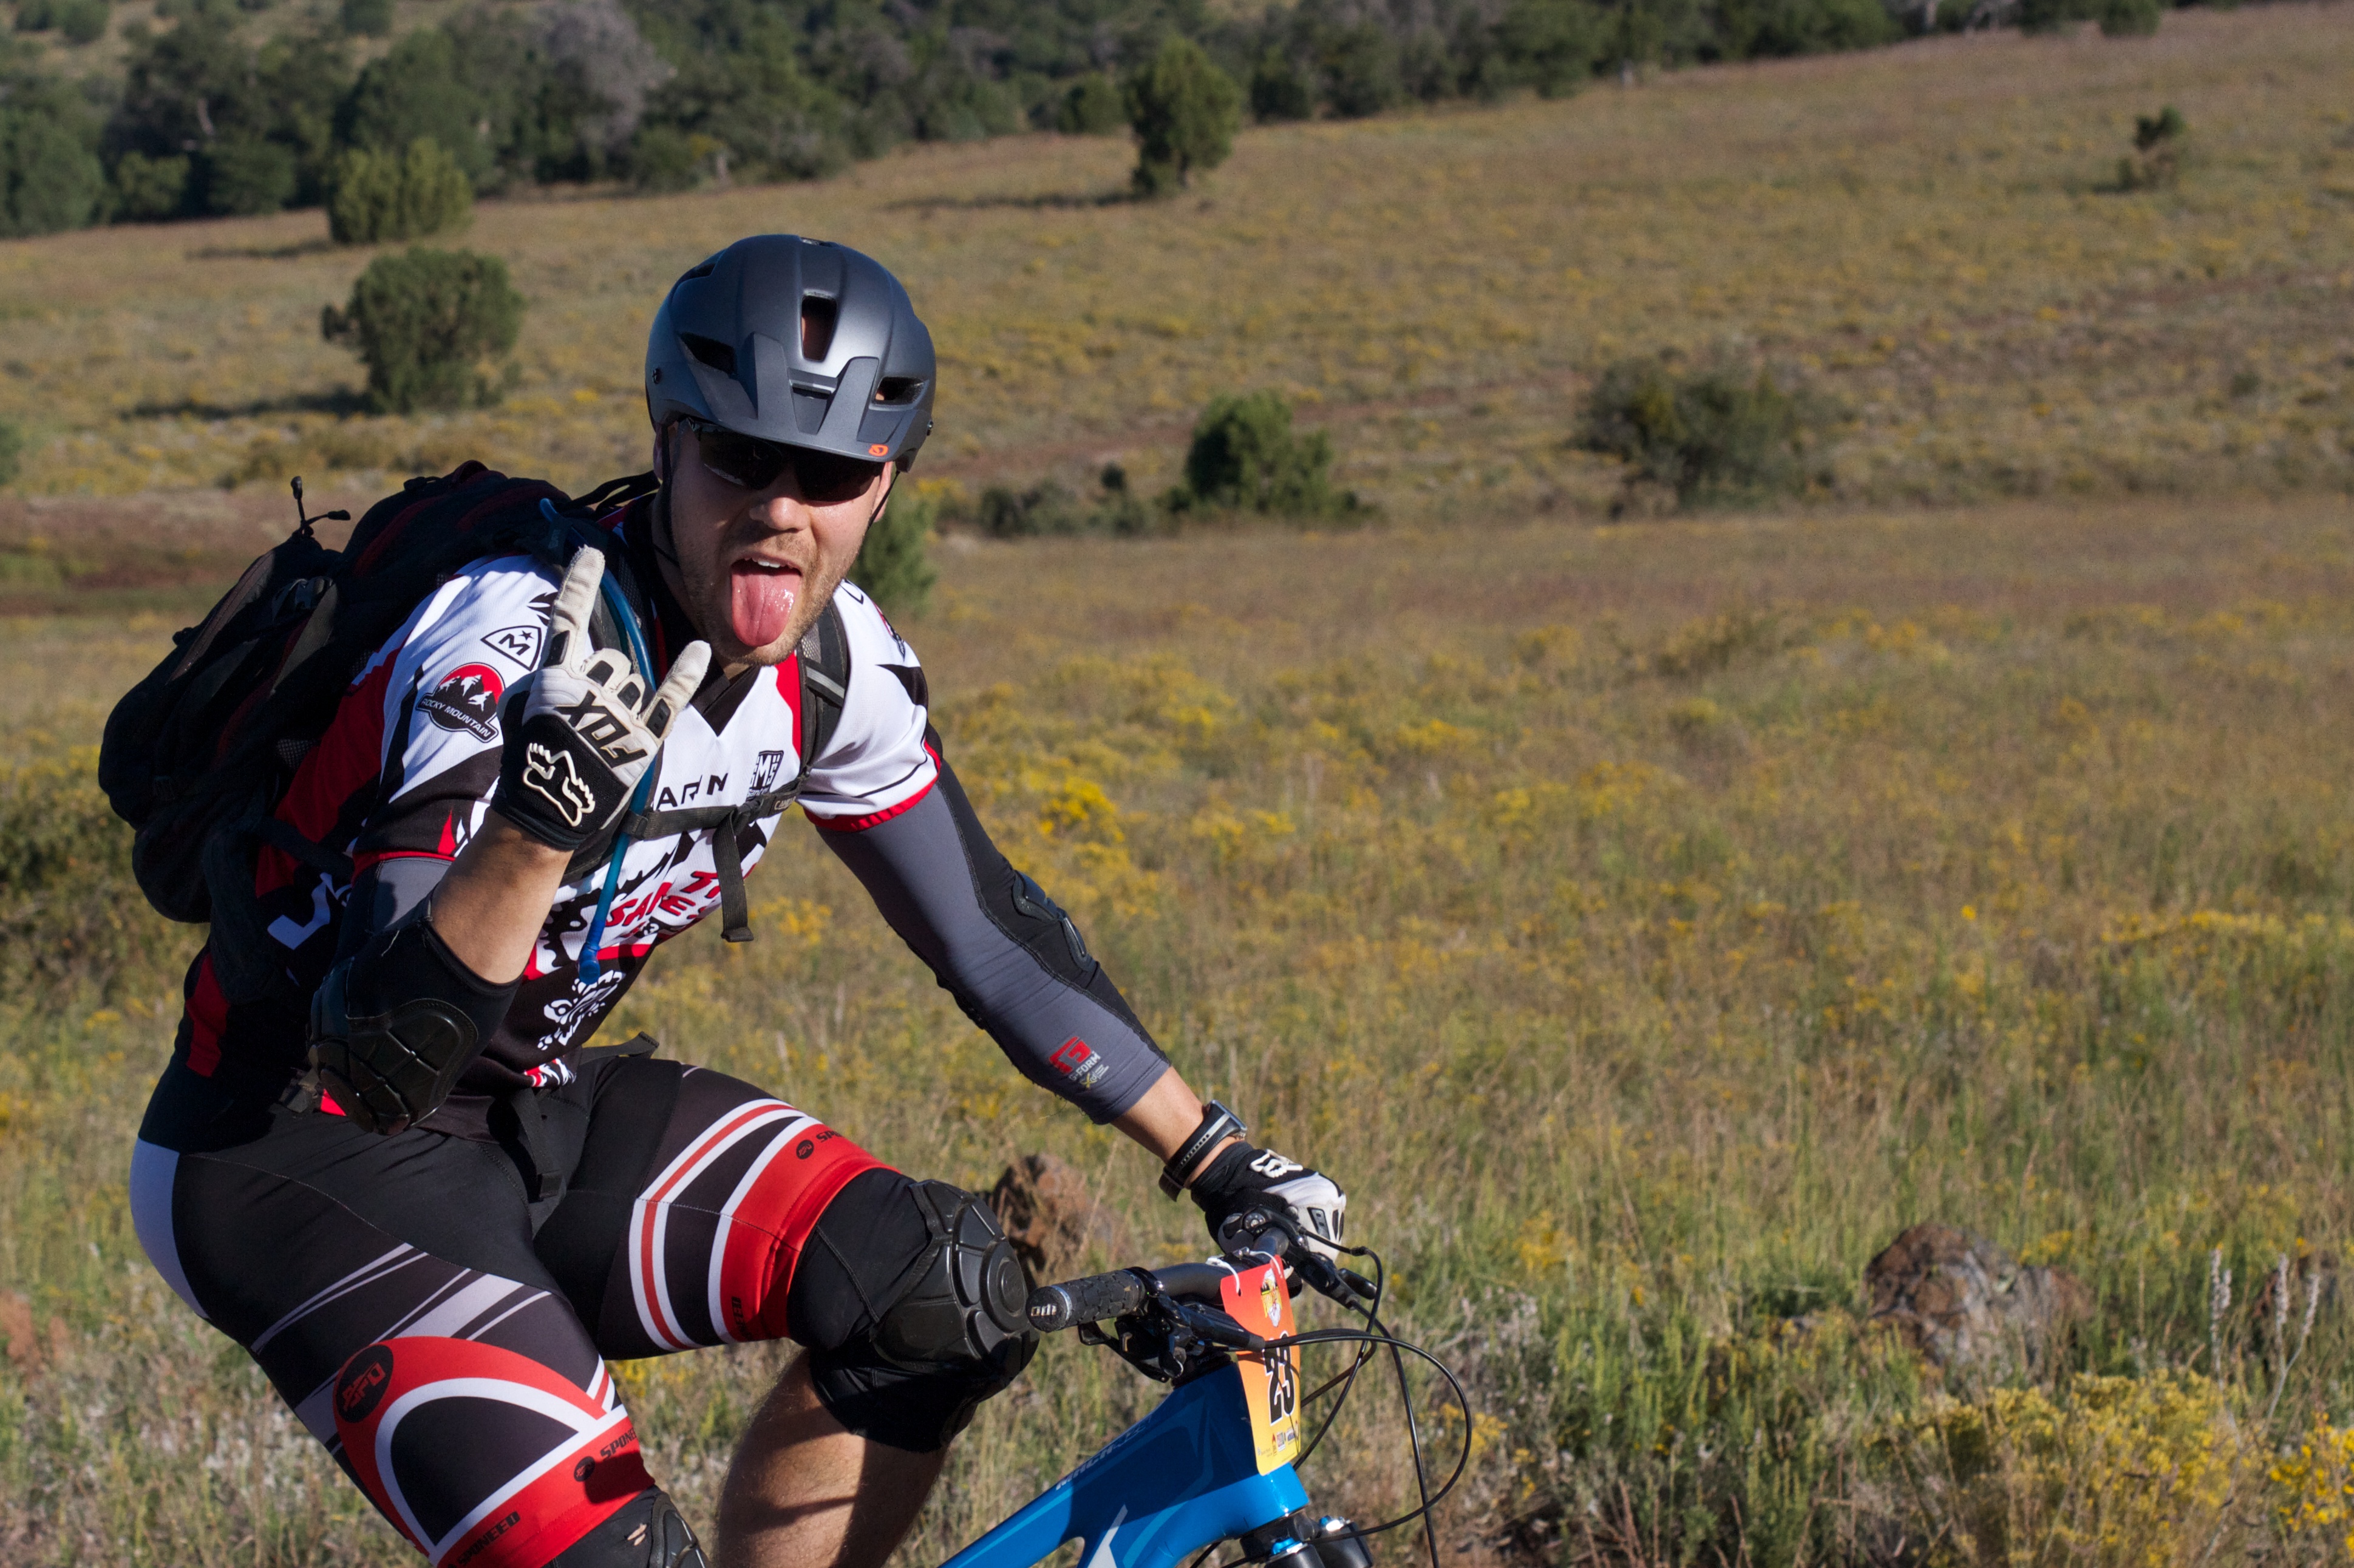
bicycle, vehicle, extreme sport, mountain bike, cycling, sports, fotr, mountain biking, cycle sport